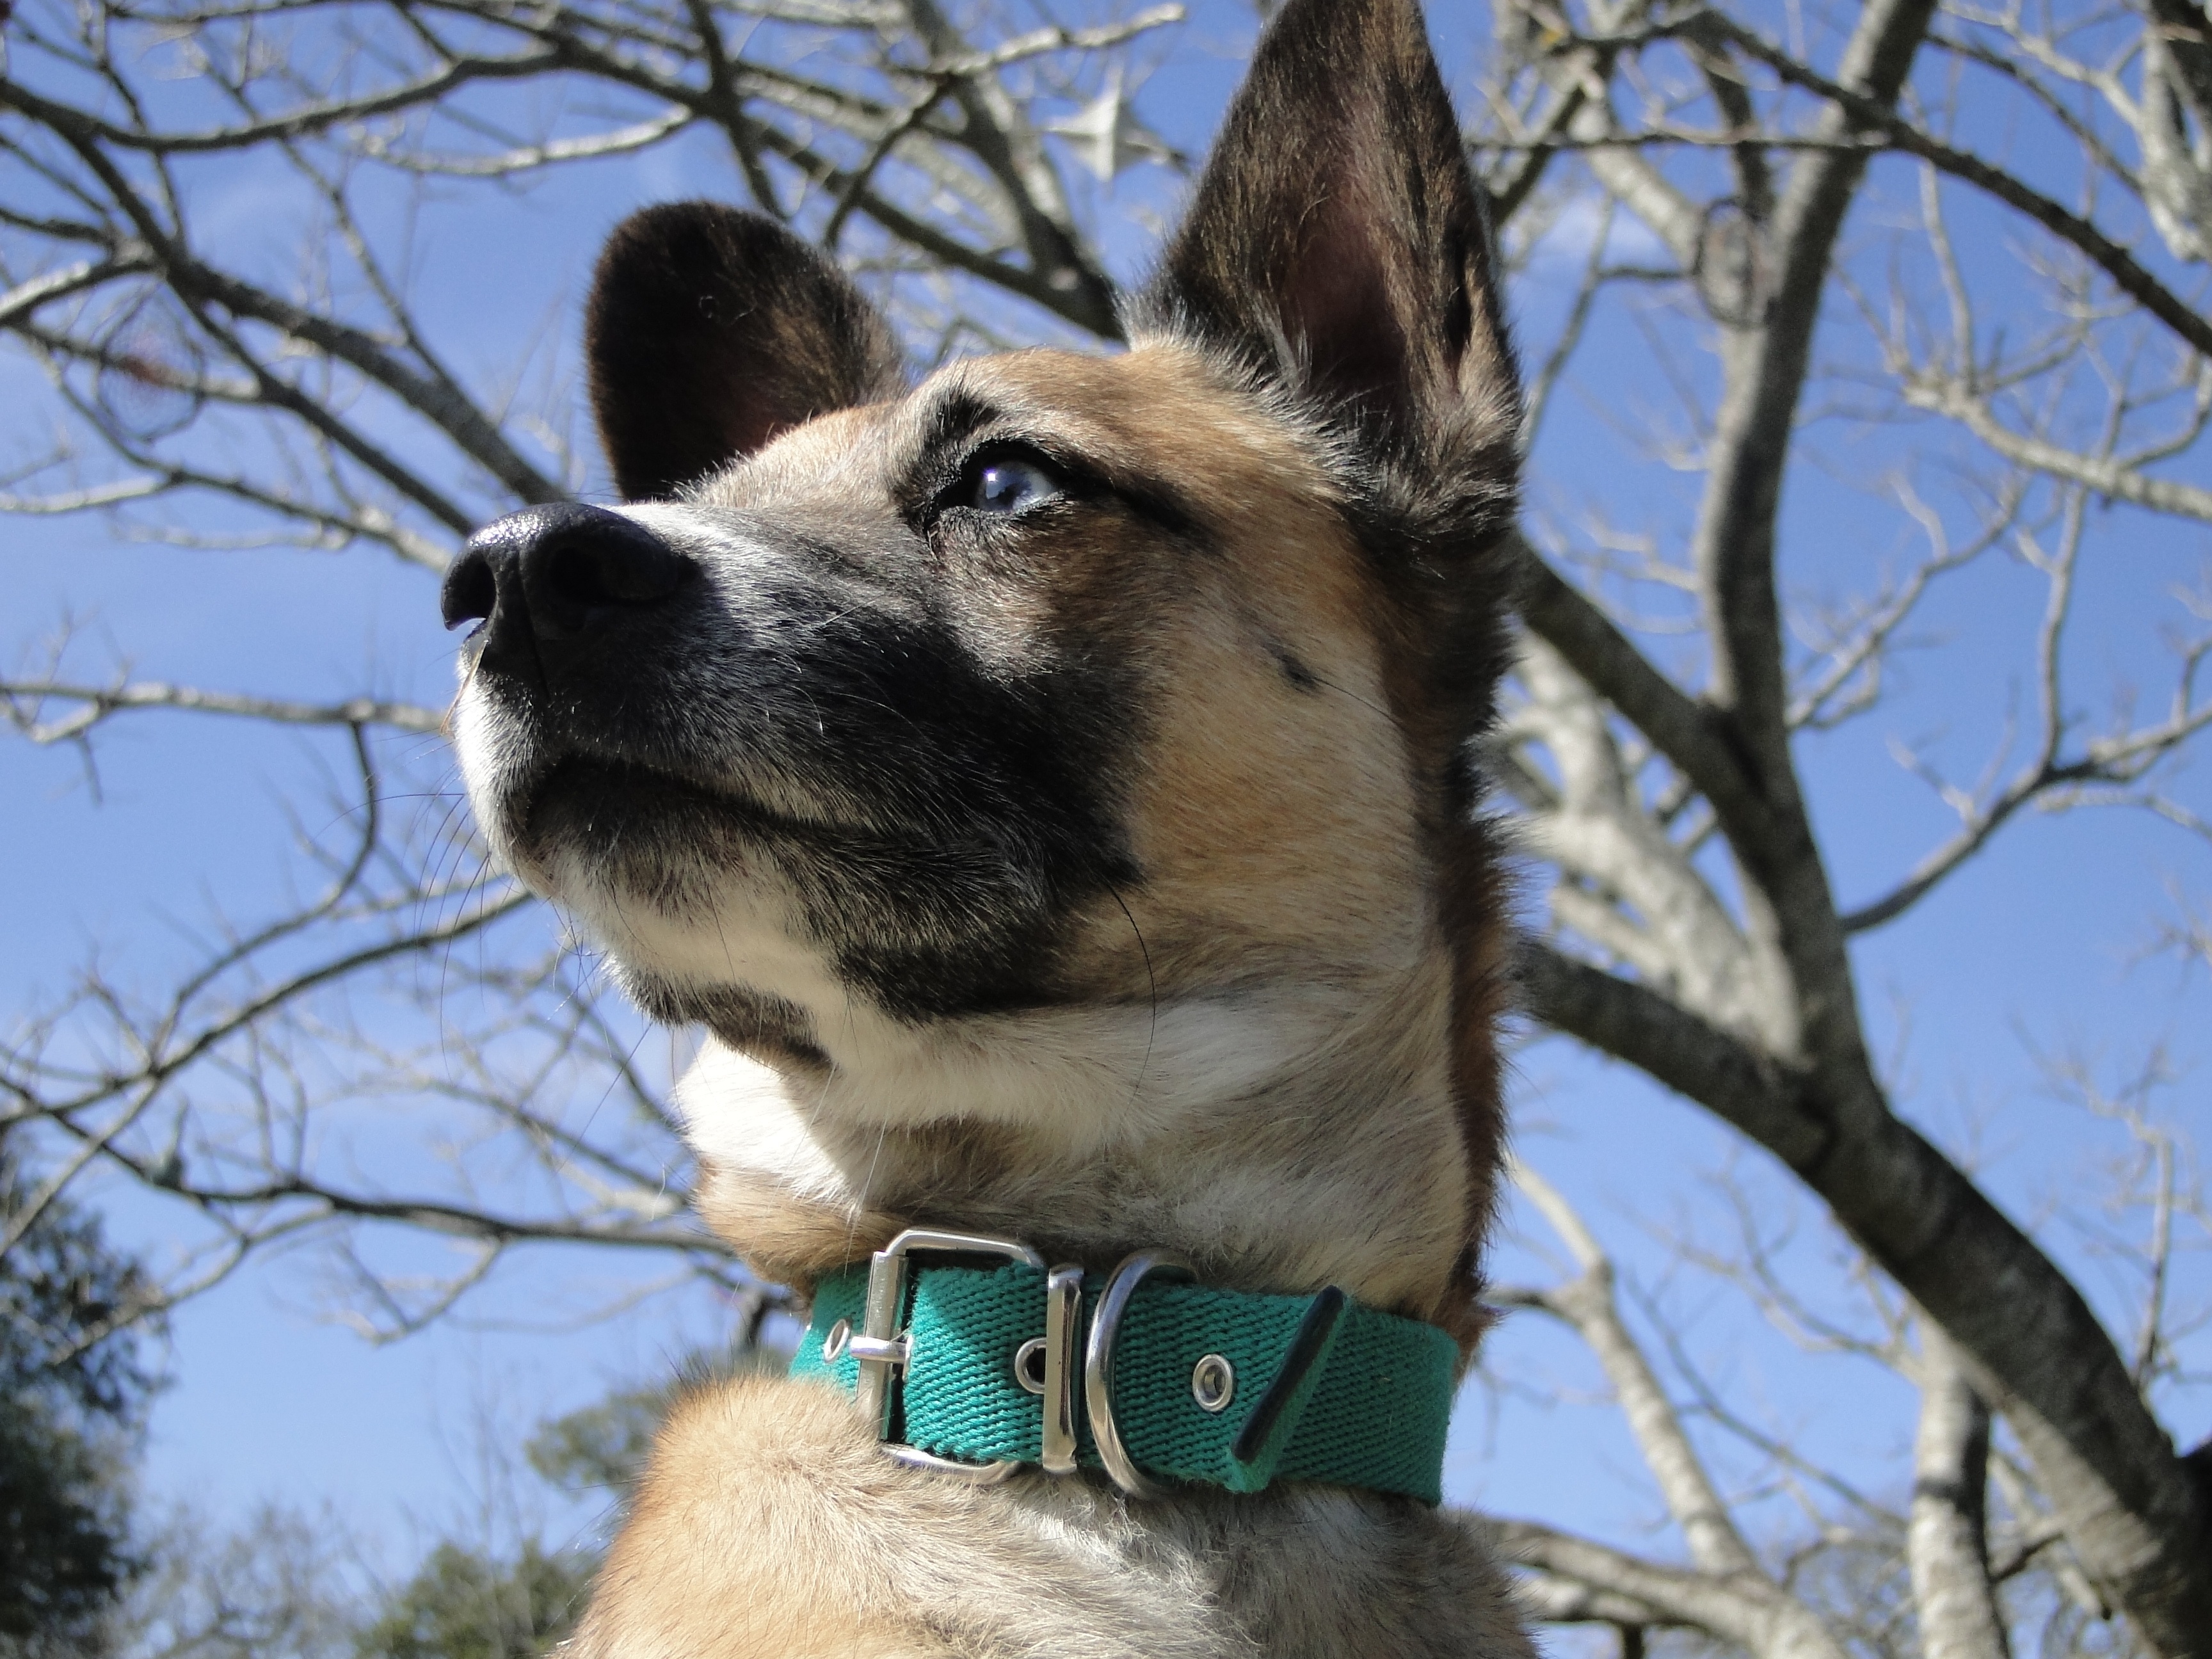
snow, winter, dog, mammal, vertebrate, siberian husky, shikoku, dog like mammal, wolfdog, dog breed group